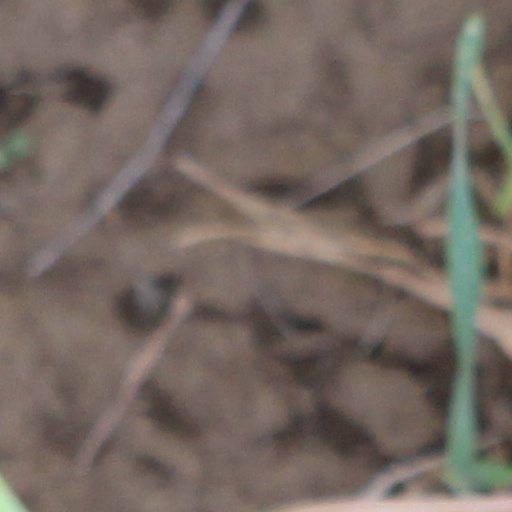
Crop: wheat